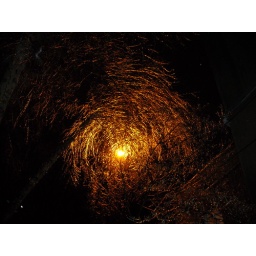
streetlight surrounded by river birch branches...taken from patio at Doe's Eat Place...Little Rock,AR